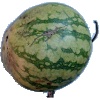
Label: watermelon